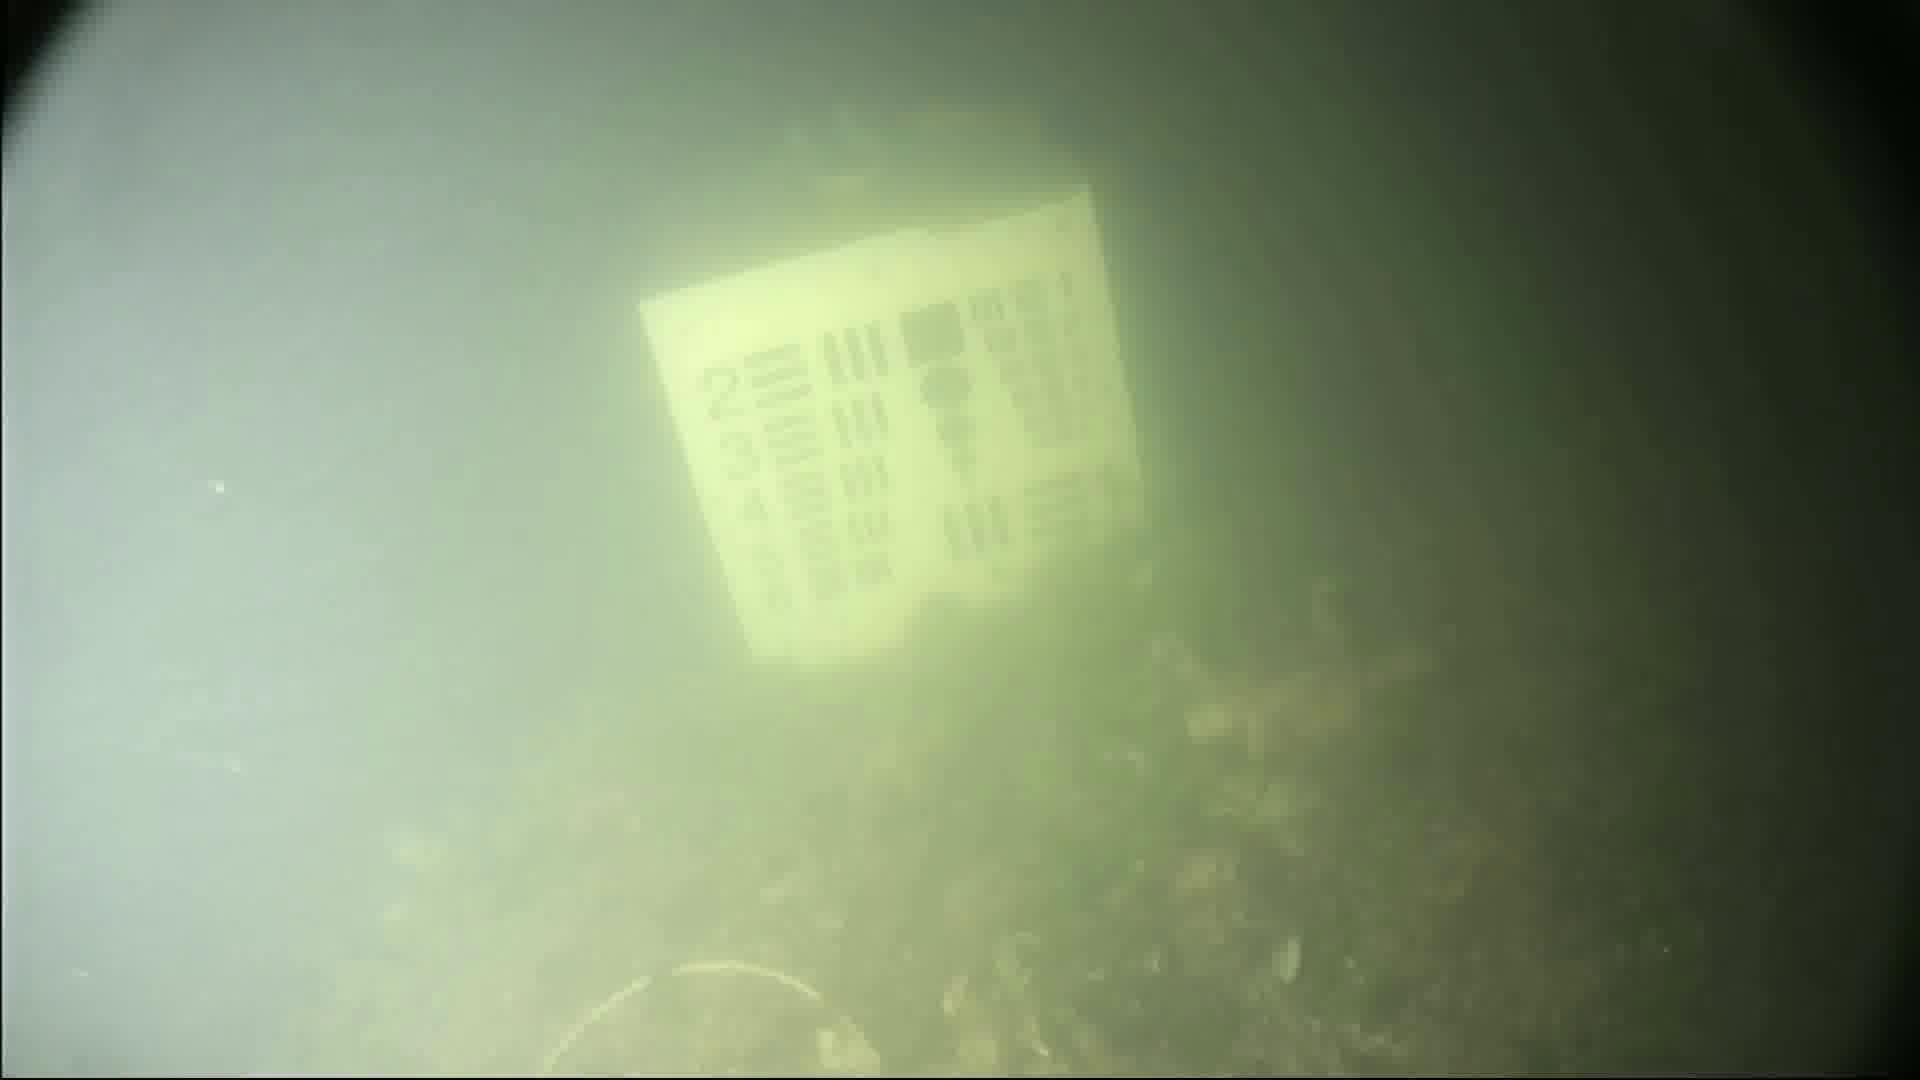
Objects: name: crab